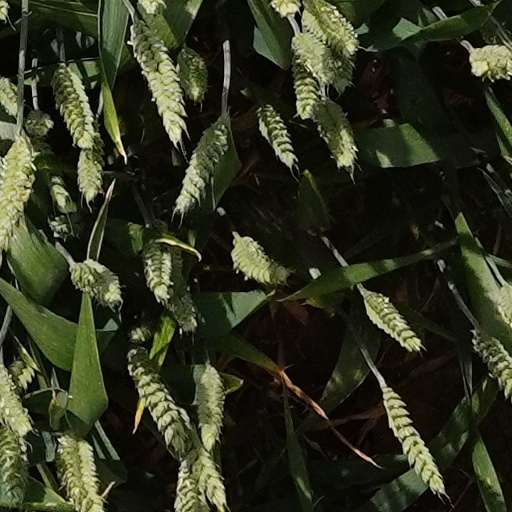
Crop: wheat